Ursula Marvin

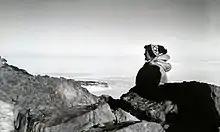
Ursula B. Marvin in Antarctica

Following World War II, she moved to Chicago, where she was a research associate at the University of Chicago, working with Julian Goldsmith. She was briefly married to Lloyd Chaisson, a dental student at the University of Chicago.